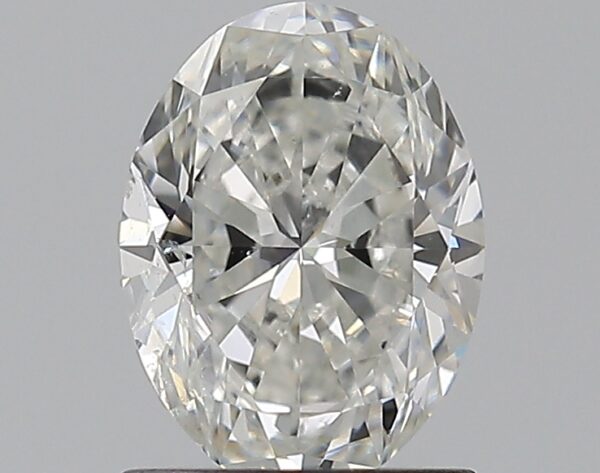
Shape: oval
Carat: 1.01
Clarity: SI2
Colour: G
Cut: EX
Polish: EX
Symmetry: EX
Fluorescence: N
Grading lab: GIA
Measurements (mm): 7.54 x 5.62 x 3.59